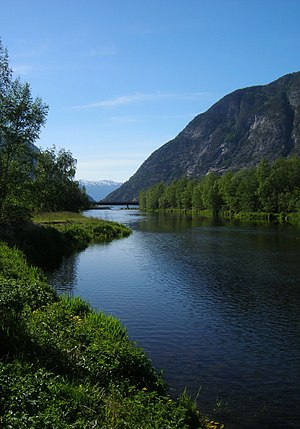
Lærdal
Lærdal near "Laksen".
Lærdal er en kommune i Vestland fylke i Norge. Kommunen ligger ved Lærdalsfjorden inderst i Sognefjorden. Lærdal grænser i nord til Årdal, i øst til Vang og Hemsedal, i syd til Ål og Hol og i sydvest til Aurland. Lærdalstunnelen på E 16 til Aurland er verdens længste vejtunnel.